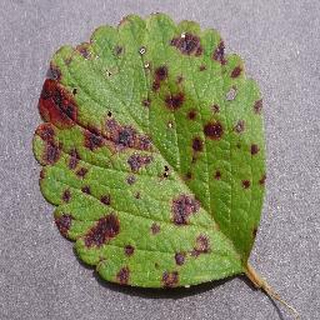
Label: strawberry_leaf_scorch